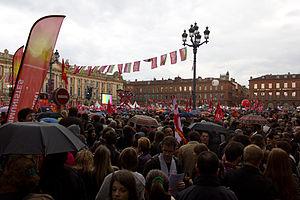
Meeting politique de Jean-Luc Mélenchon place du Capitole le 5 avril 2012